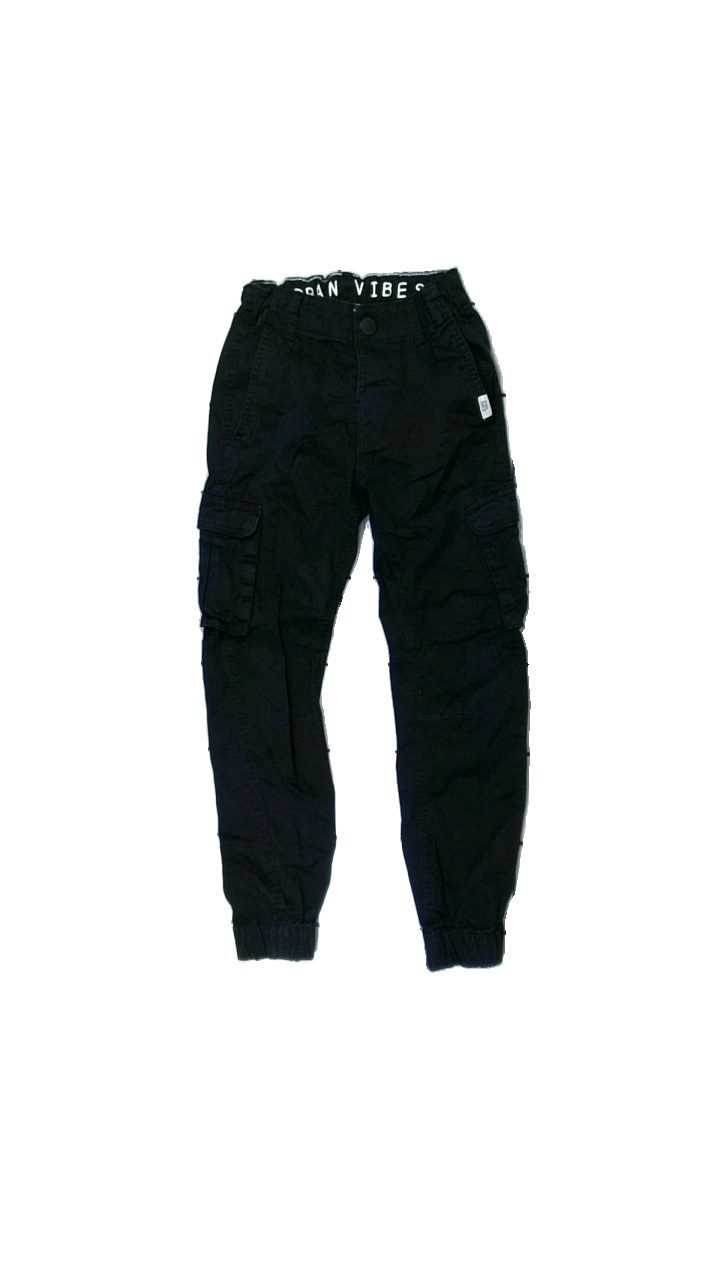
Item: Trousers (Children)
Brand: Kappahl
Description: svarta byxor, mycket luddiga
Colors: Black
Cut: Regular
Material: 100% cotton
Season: All
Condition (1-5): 3
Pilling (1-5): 5
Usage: Reuse
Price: <50